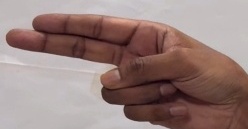
ASL sign: H